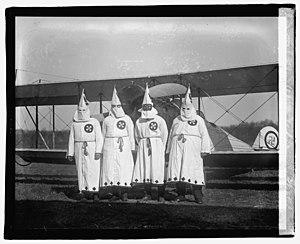
Cet article liste les personnages principaux, secondaires et mineurs de la série de bande dessinée XIII.